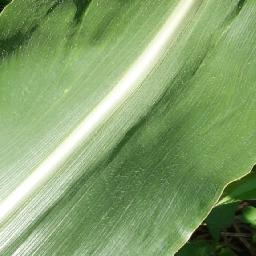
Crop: corn
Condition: (maize)_healthy